Somali Armed Forces

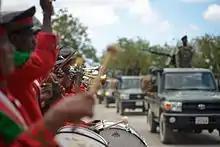
SNAF Parade on Somali Armed Forces day in 2016

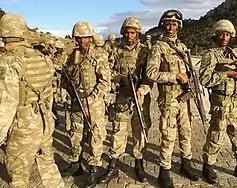

In September 2011, President Sharif Sheikh Ahmed laid the foundation for a new military camp in the Jazeera District of Mogadishu. The $3.2 million construction project was funded by the EU and was expected to take six months to complete.